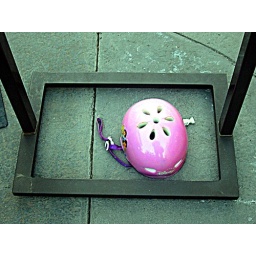
some poor little girls bicycle helmet, lost and placed conveniently under a metal sign (advertising a nearby pizza parlor)